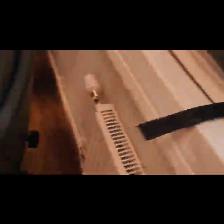
Label: NonHuman